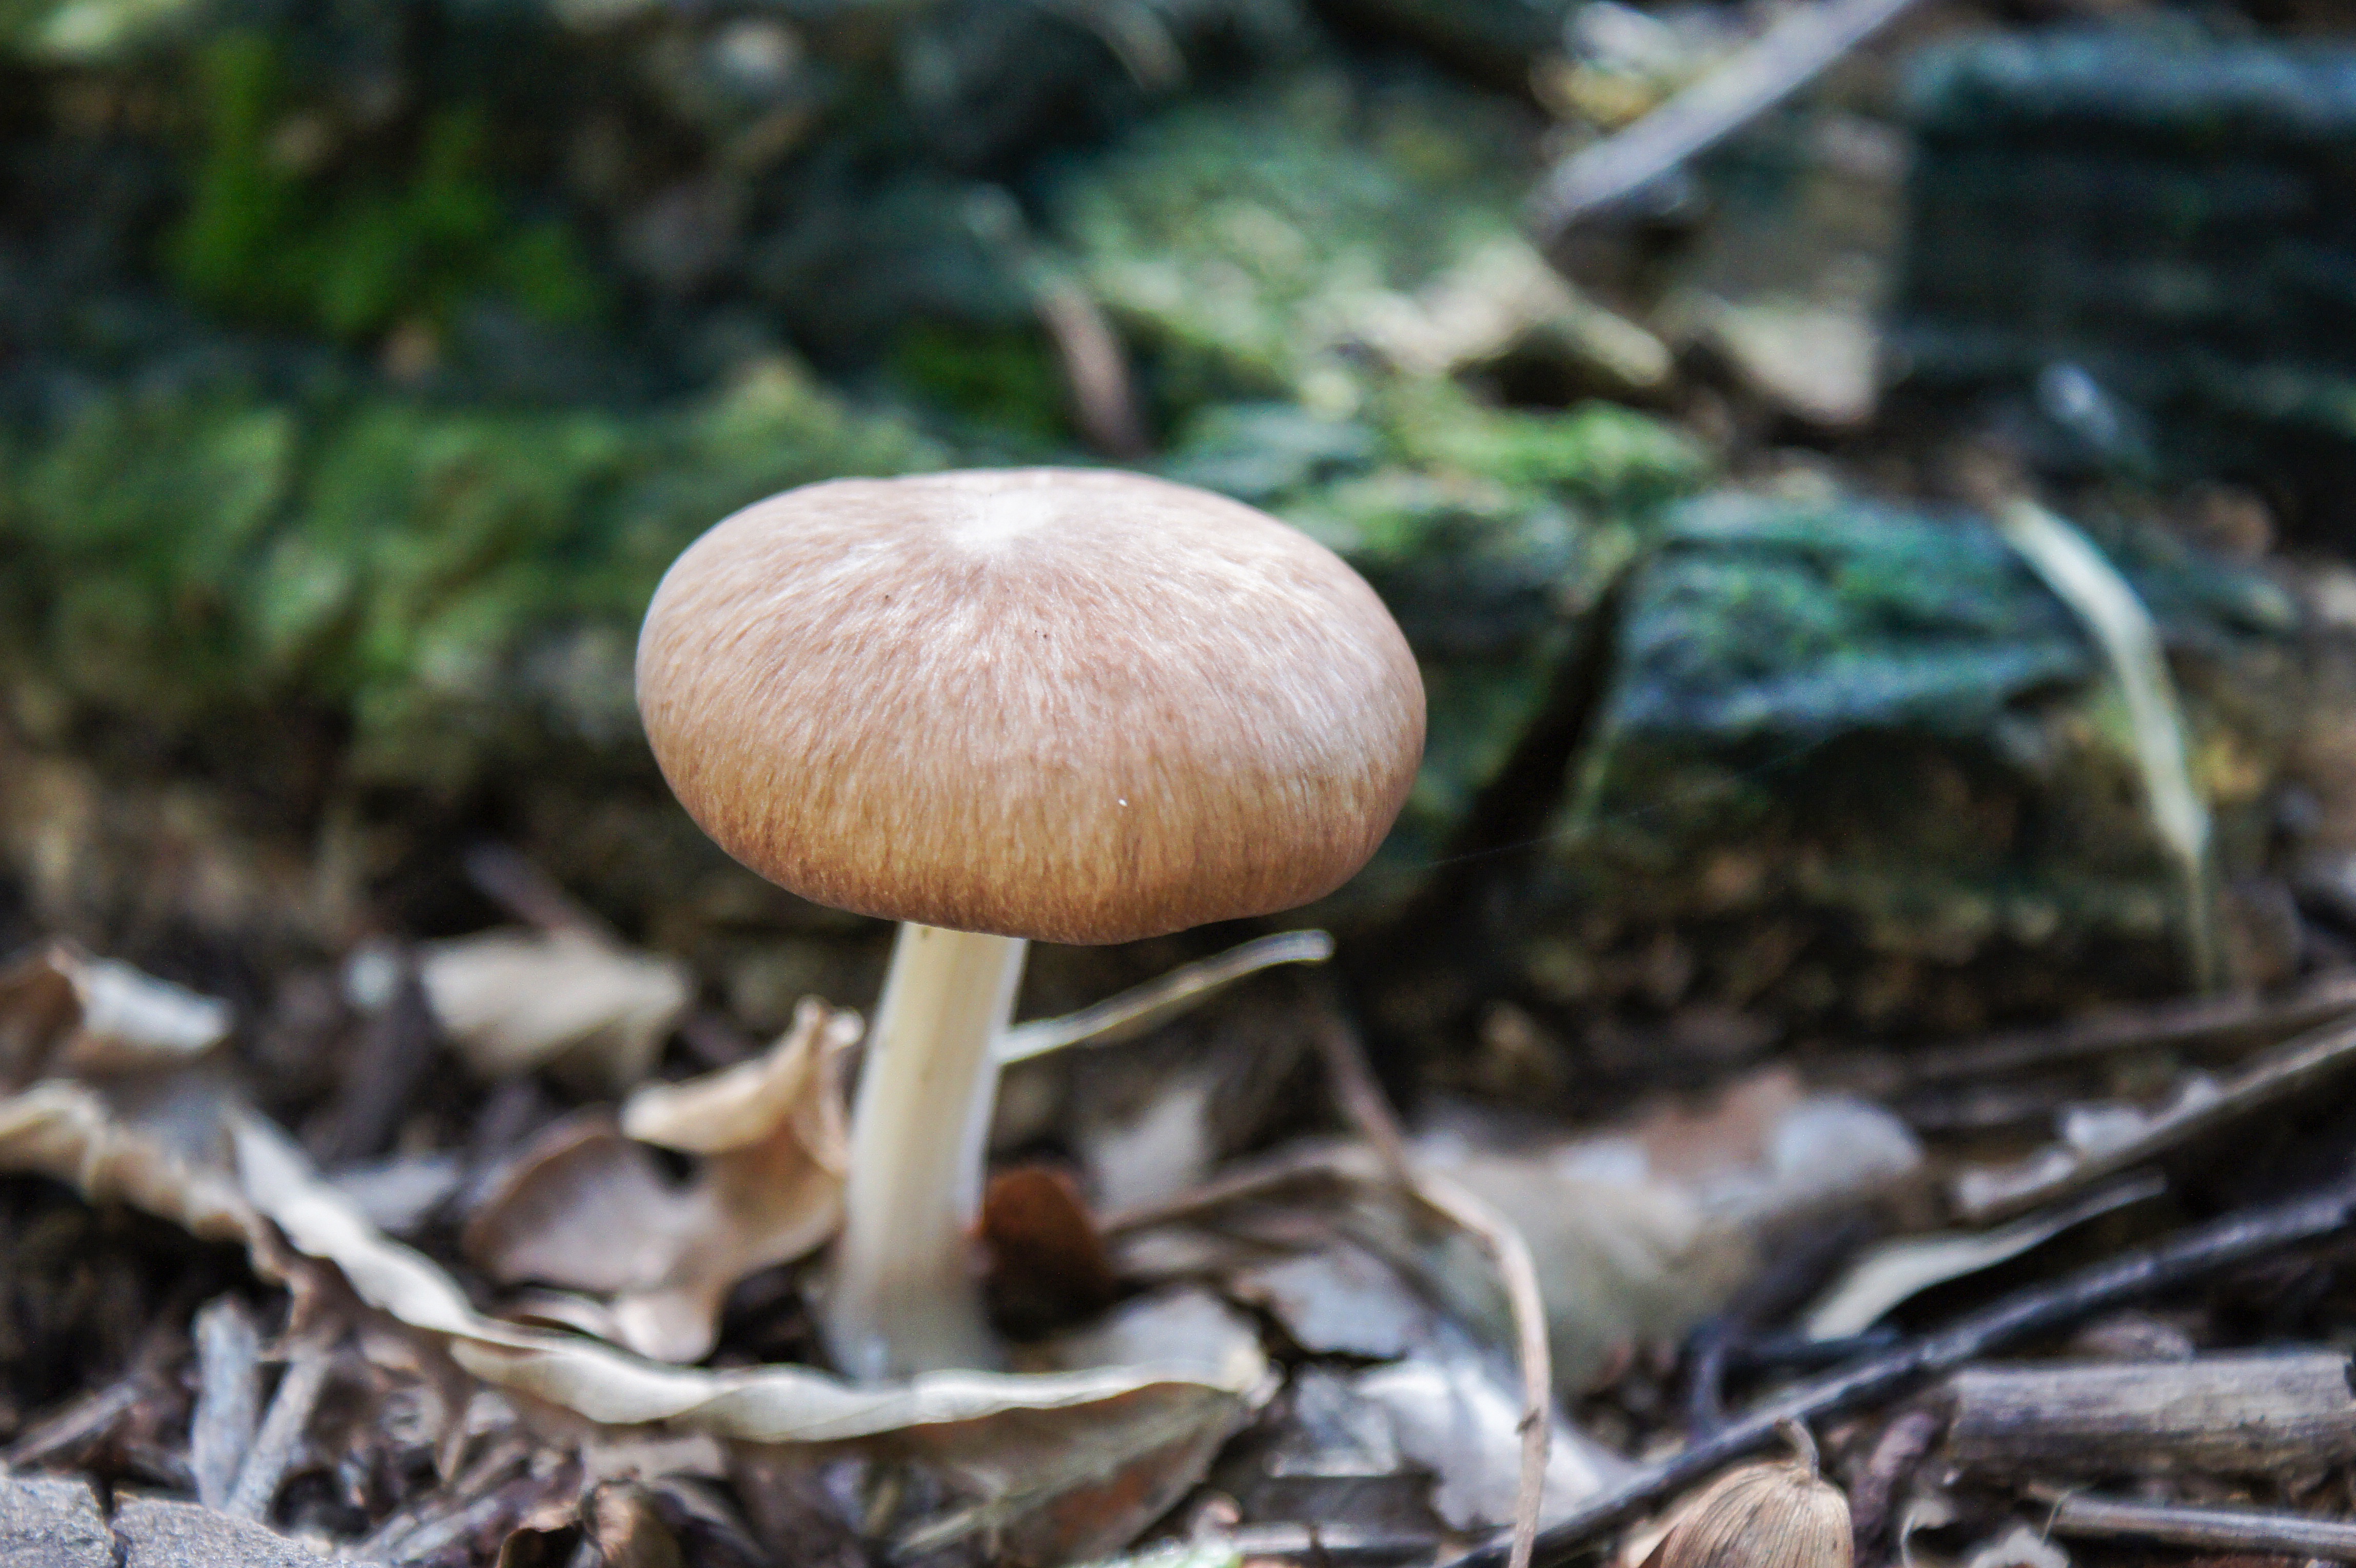
nature, forest, plant, natural, autumn, brown, mushroom, fauna, fungus, fungi, woodland, bolete, agaricus, macro photography, matsutake, oyster mushroom, edible mushroom, medicinal mushroom, agaricomycetes, agaricaceae, champignon mushroom, penny bun